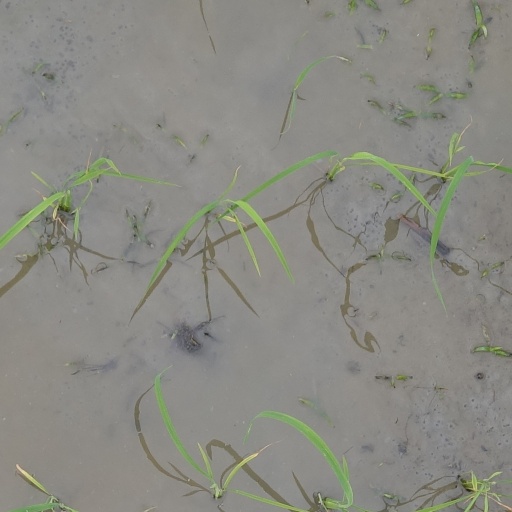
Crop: rice